Sneer

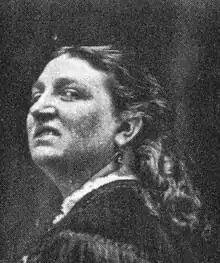
Depiction of sneering used in Darwin's "The Expression of Emotions in Man and Animals"

A sneer is a facial expression of scorn or disgust characterized by a slight raising of one corner of the upper lip, known also as curling the lip or turning up the nose. In "The Expression of Emotions in Man and Animals", Charles Darwin defined a "sneer" as "the upper lip being retracted in such a manner that the canine tooth on one side of the face alone is shown" Darwin related the sneer to the snarl observed in non-human animals, particularly carnivores, observing that: